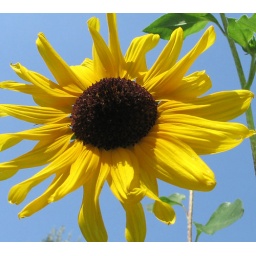
sunflower against the sky